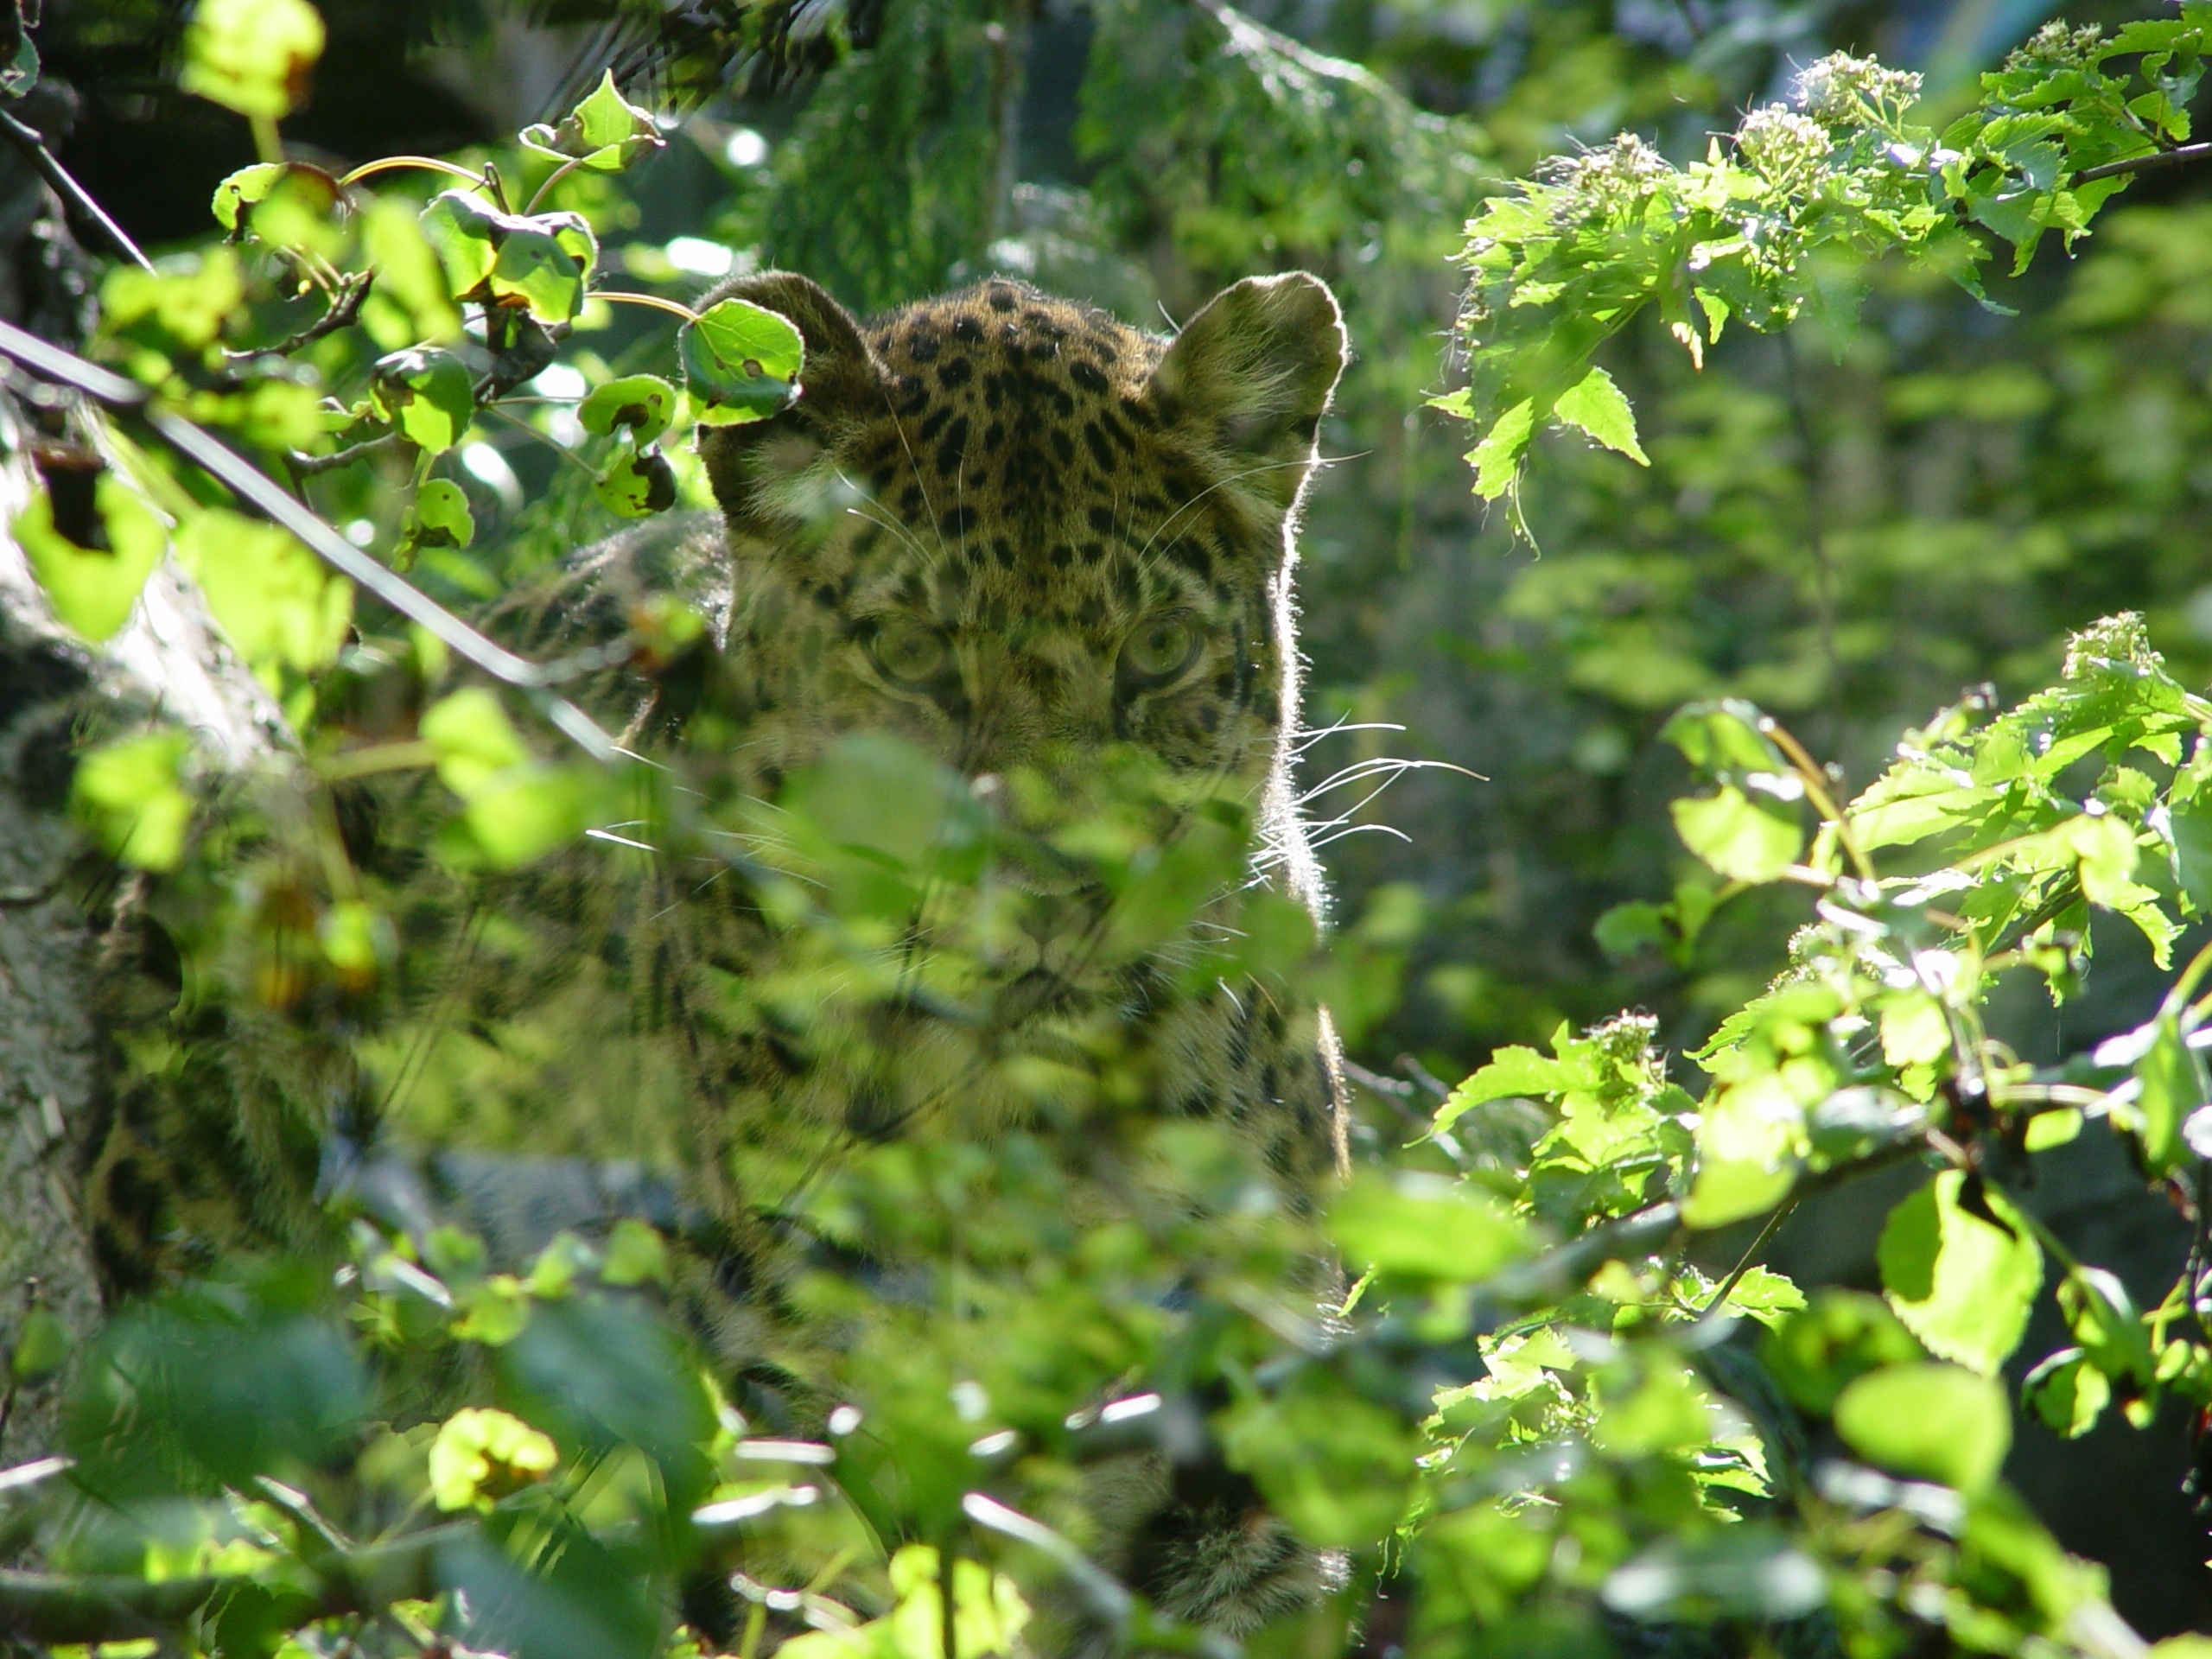
tree, nature, branch, leaf, flower, animal, wildlife, wild, green, jungle, cat, produce, africa, mammal, botany, garden, flora, fauna, leopard, camouflage, rainforest, exotic